Martin Luther King Jr. Plaza (Toledo)

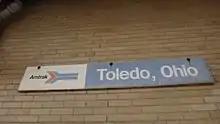
Toledo Amtrak sign in 2015

A union terminal, built in 1886 in the Gothic style, served several of the major rail lines passing through Toledo. Tenant railroads included the Baltimore and Ohio Railroad (B&O); the New York Central Railroad and its subsidiaries, the CCC & St.L. (Big Four Railroad) and the Michigan Central Railroad; the Pere Marquette Railroad; and the Wabash Railroad. The station caught fire in 1930 but remained standing. The damage was later repaired and service resumed.